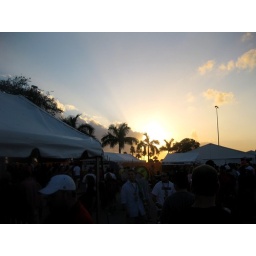
sun setting over the budweiser tailgate before the orange bowl